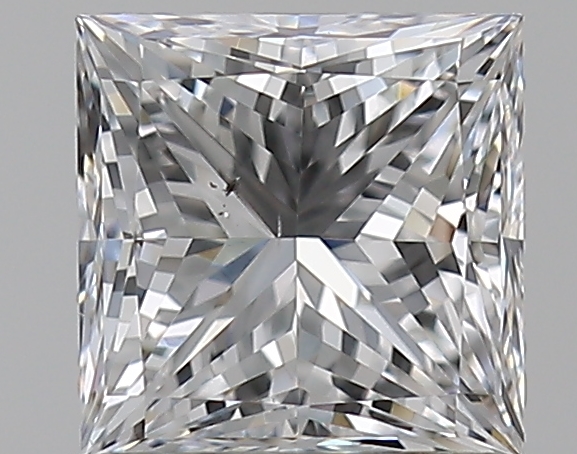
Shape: princess
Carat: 0.81
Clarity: SI1
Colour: E
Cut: EX
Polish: EX
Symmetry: VG
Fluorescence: N
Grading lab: GIA
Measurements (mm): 5 x 4.98 x 3.67